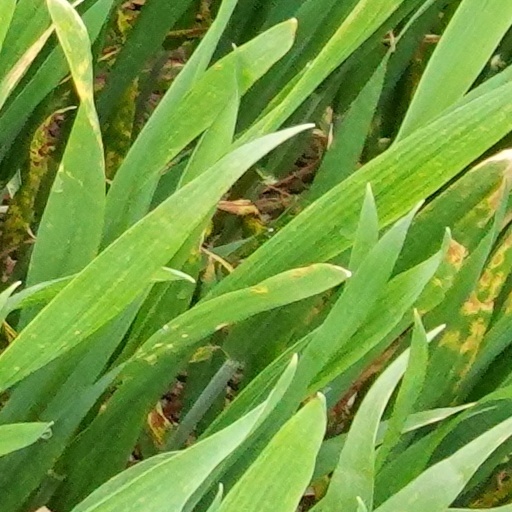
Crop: wheat